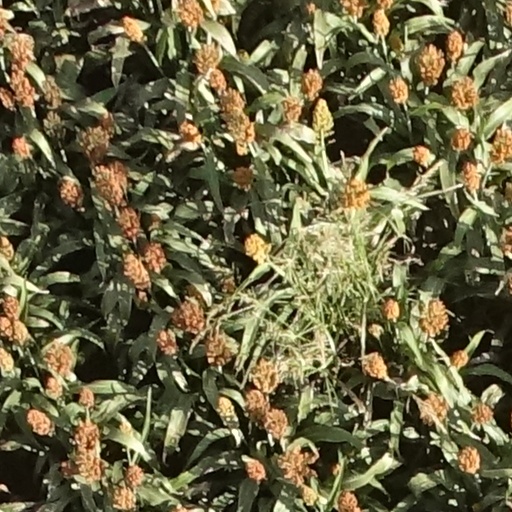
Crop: sorghum